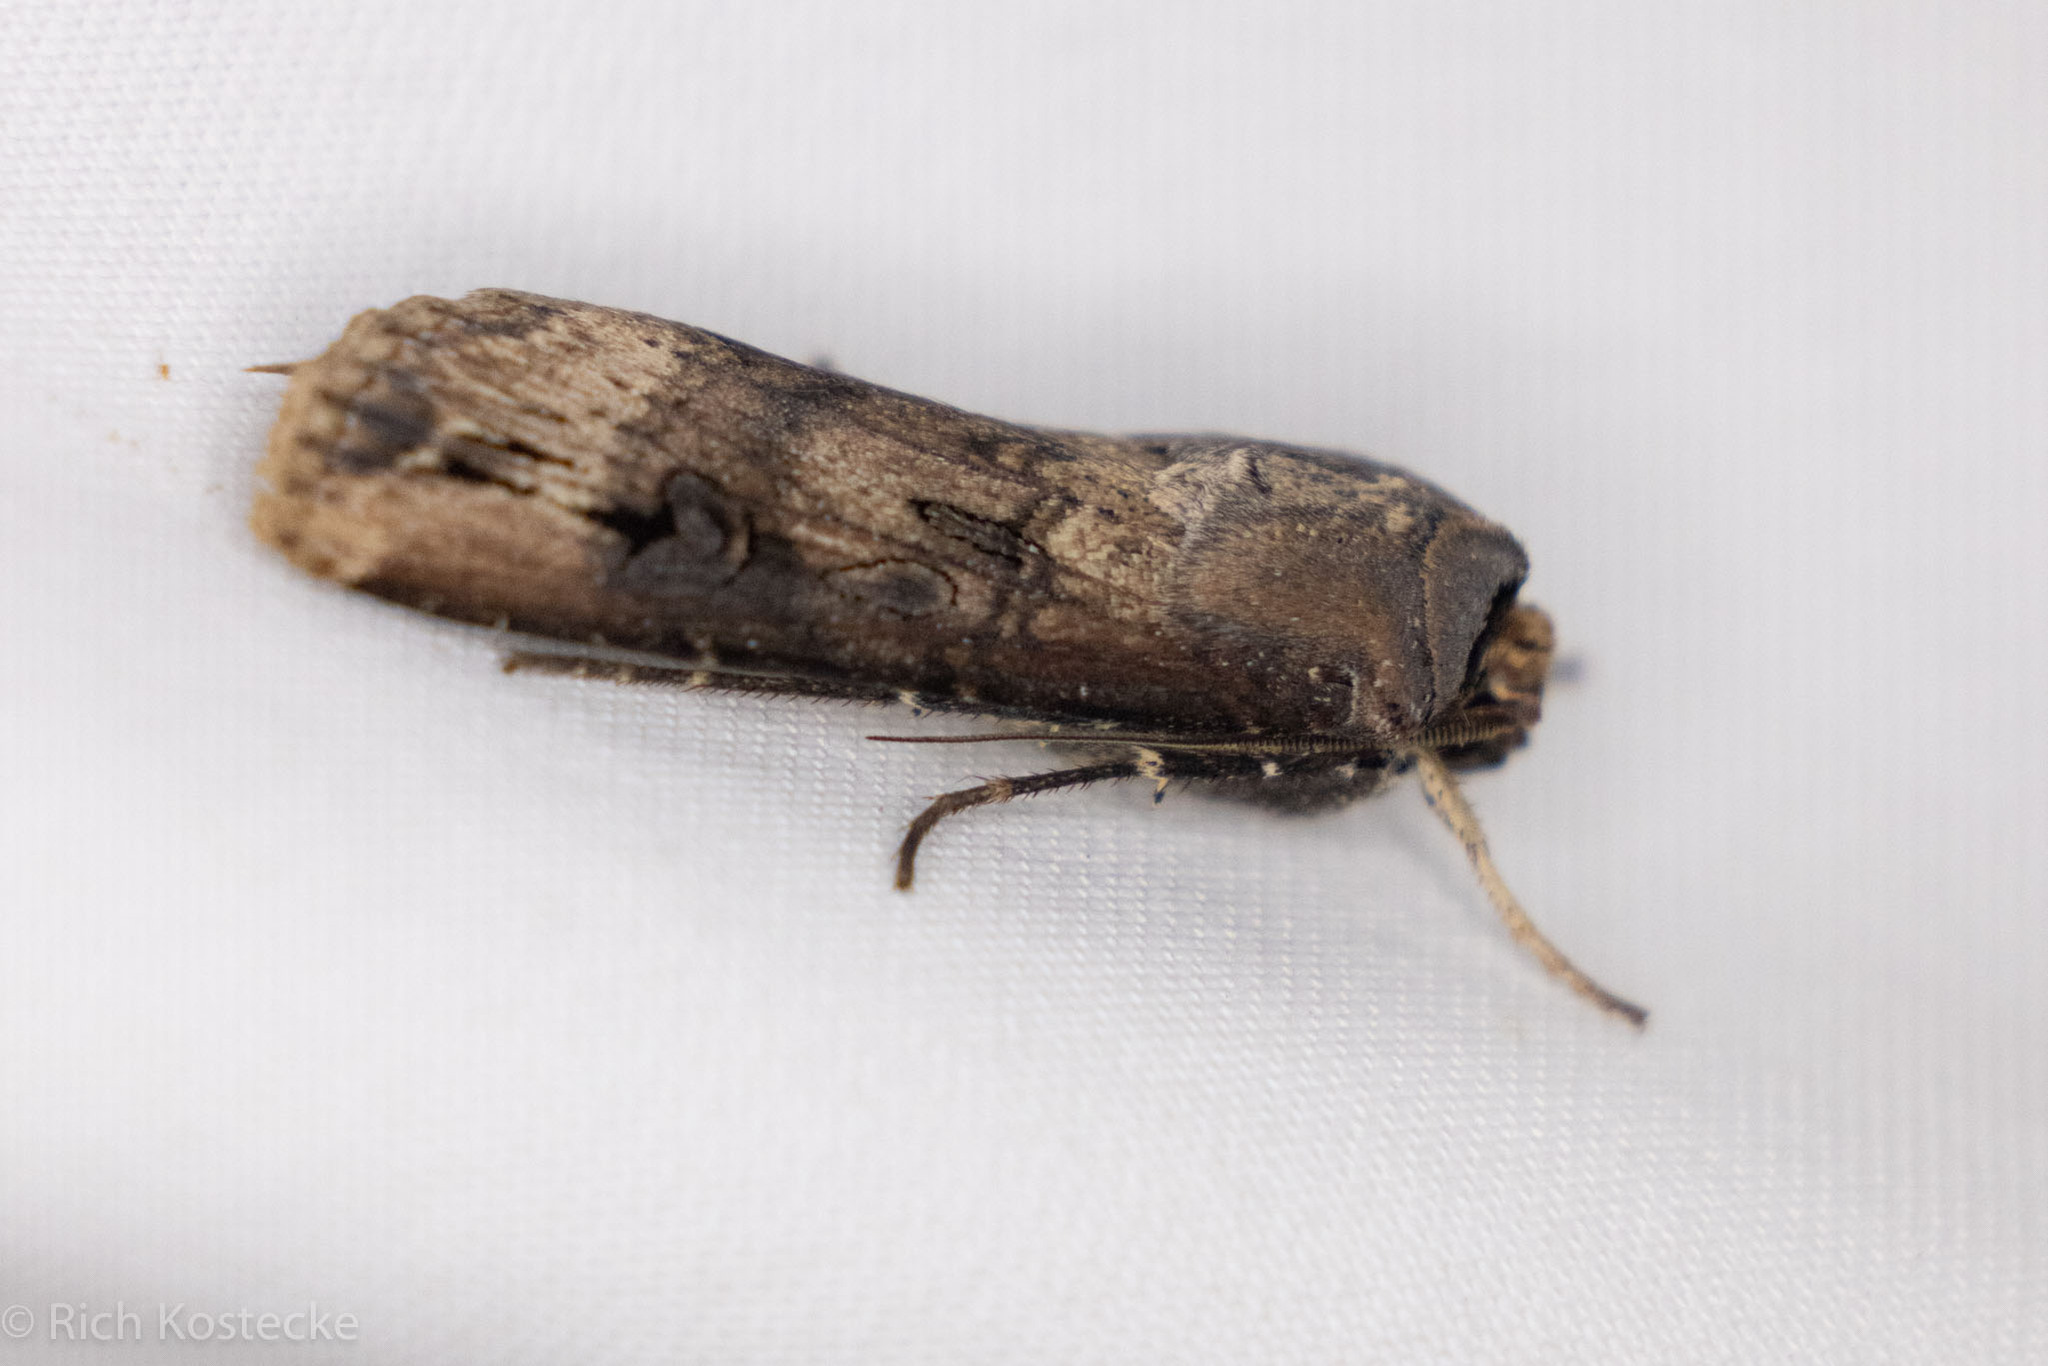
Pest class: cutworms